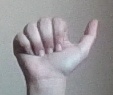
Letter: dhad